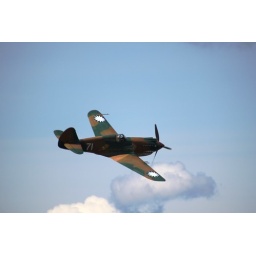
Flying Heritage Collection Fly Day May 22 2010 - Paul Allen's vintage airplane museum, many in flying order